Magong

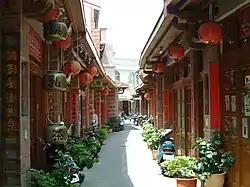
Central Street in the old town of Magong

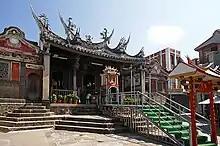
Mazu Temple

Penghu Airport operates domestic flights and Magong Harbor hosts ferry connections to Kaohsiung, Tainan, Chiayi and Kinmen.